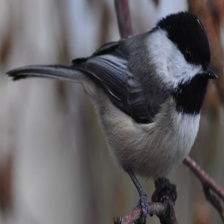
Species: BLACK-CAPPED CHICKADEE
Scientific name: POECILE ATRICAPILLUS
ImageNet parent category: chickadee